Saanghuro

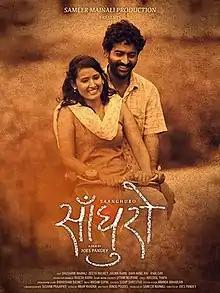
Film poster

Saanghuro is a Nepali film. It involves the psycho-social conflict of characters that leads to unusual circumstances and raises unsolved questions. The story is built around members of a lower-middle-class family living in an urban slum. Poverty is the part of their lives and the insecurity that comes with having to worry about whether their house might collapse is ever-present. The film was directed by Joes Pandey and produced by Sameer Mainal.